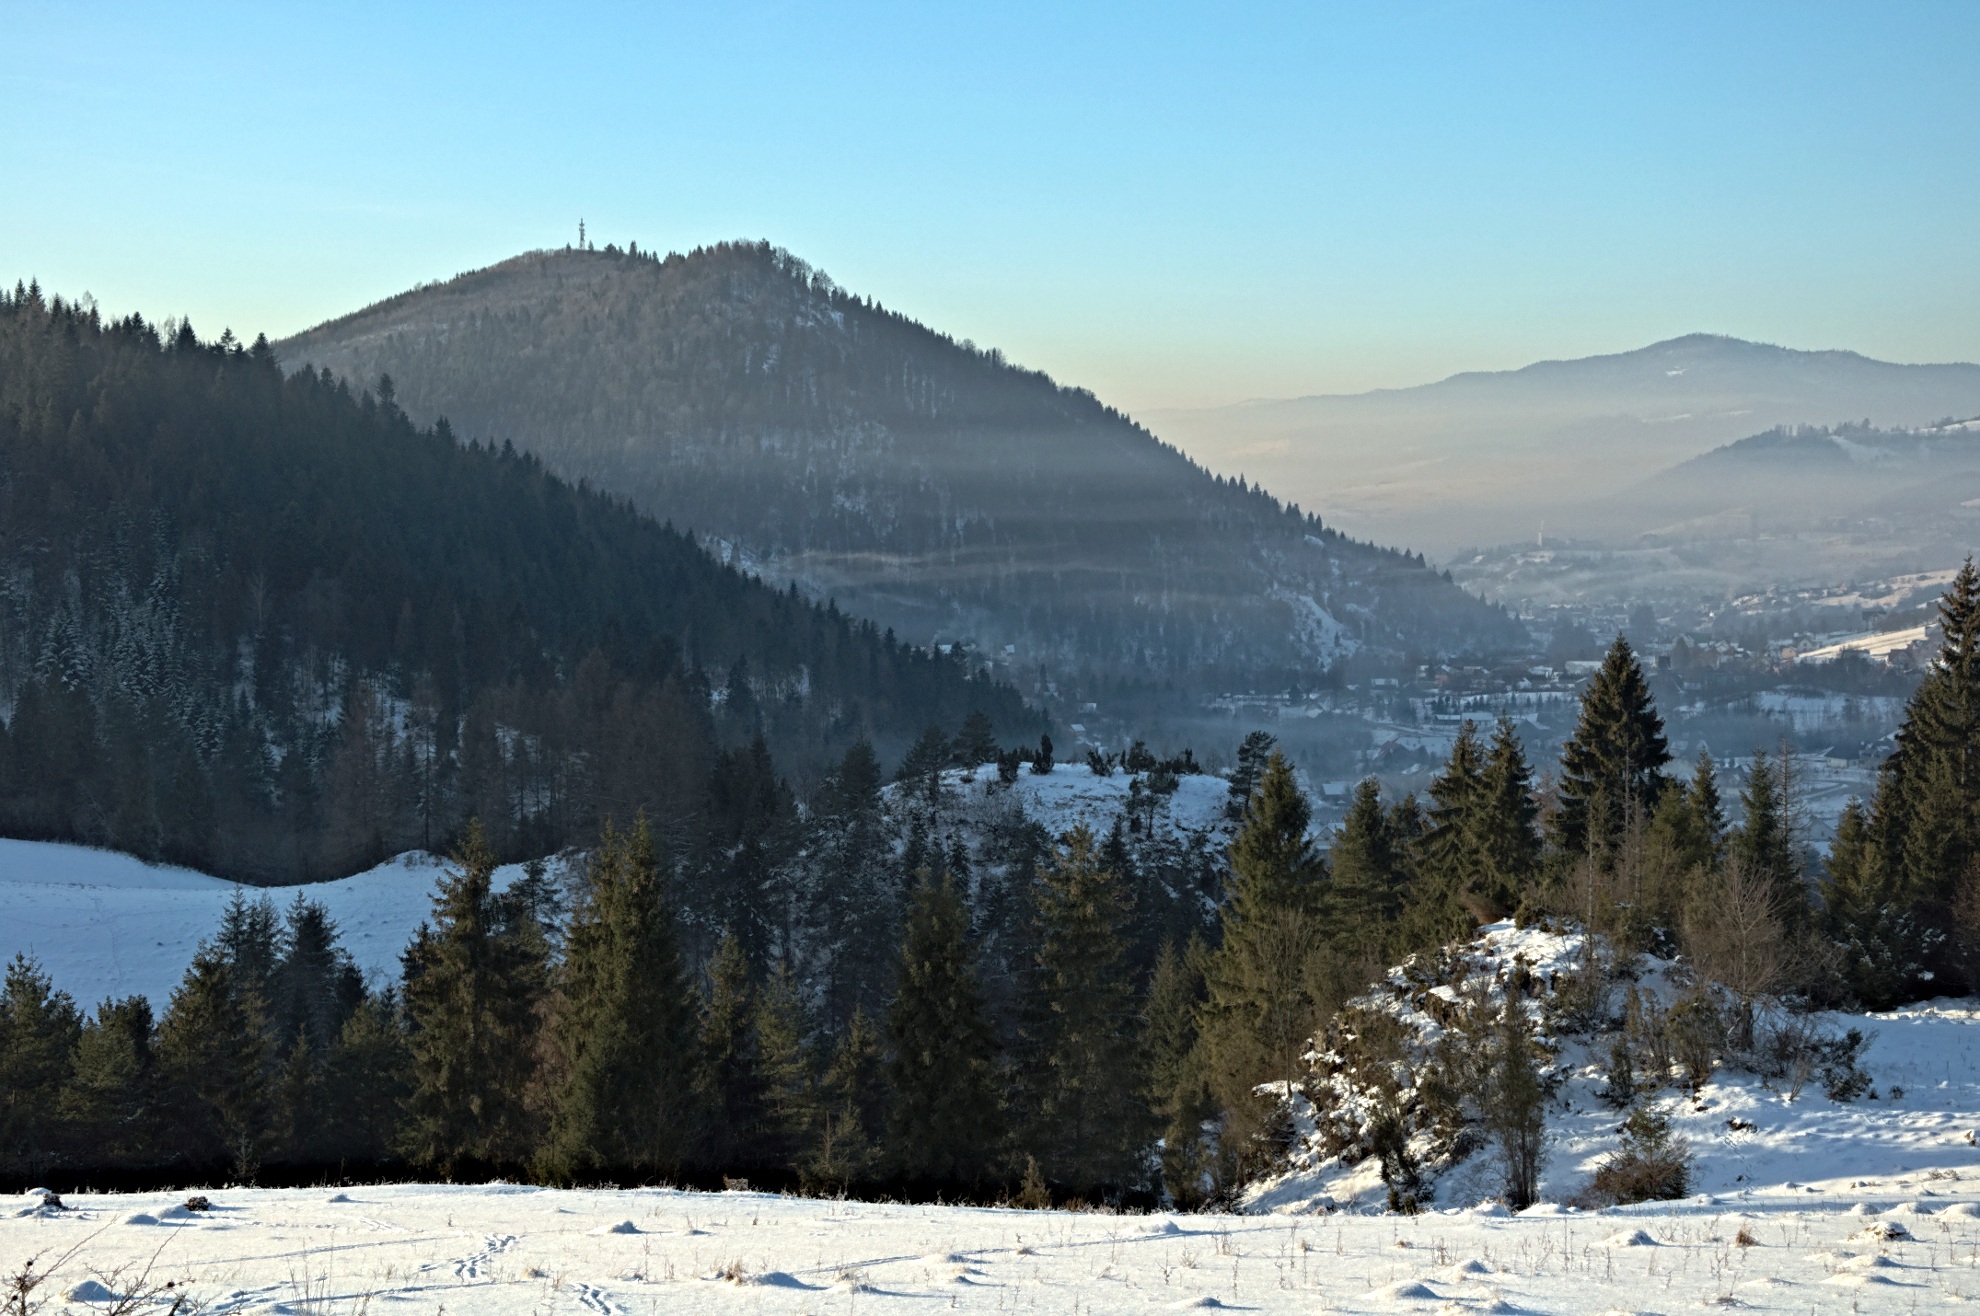
landscape, tree, nature, forest, wilderness, mountain, snow, winter, air, lake, mountain range, weather, season, ridge, summit, mountains, alps, smog, the fog, landform, beskids, mountainous landforms